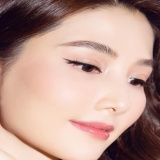
diễn viên Diễm My 9x